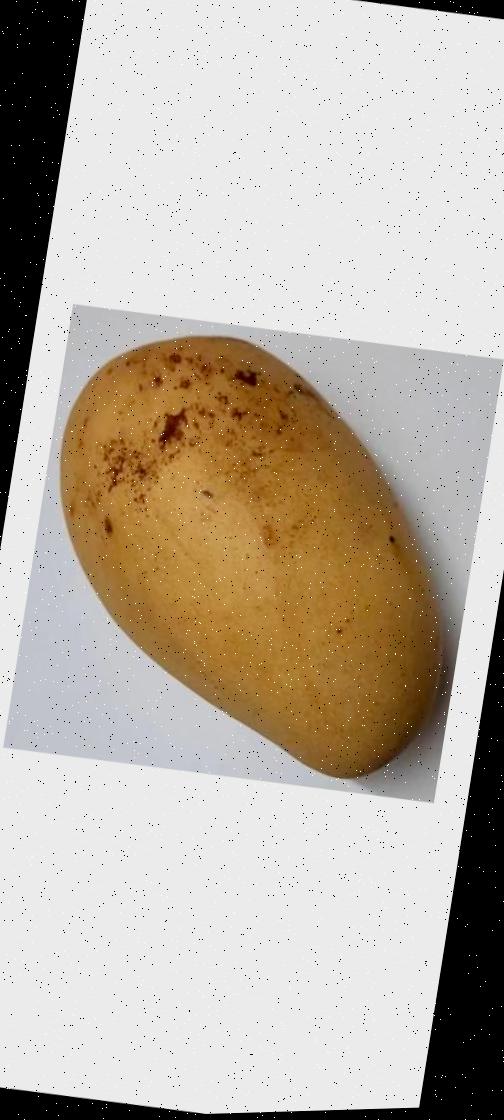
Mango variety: Katimon